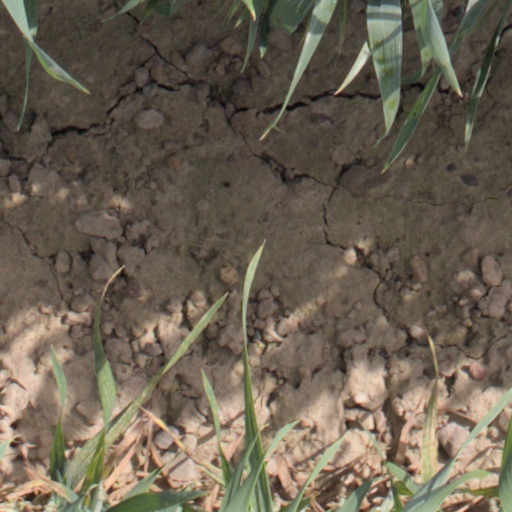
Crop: wheat